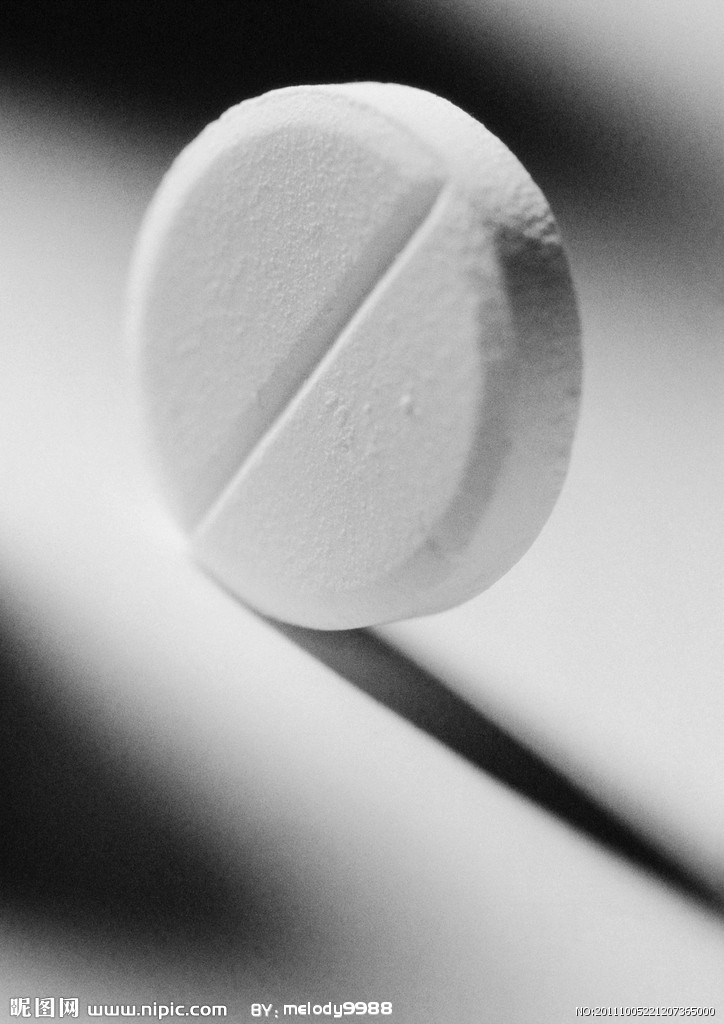
Label: plastic